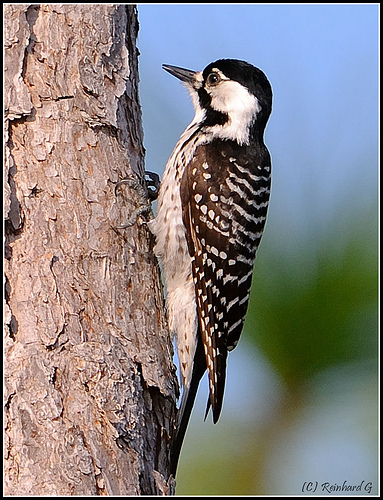
a bird that has stripes like a zebra, black and white, running down the wings, and a narrow black beak.
this bird has a short, sharp black bill with an eye surrounded by white and a black crown, while the back is black with white spots.
this bird is brown, white, and black in color with a small beak and black eye rings.
this bird has dark brown crown and feathers and white underside and cheek patch.
the bird has a tan spotted belly and brown striped wings and tail and a black striped head.
the bird has black sharp bill with black crown to nape along with black wings accented with white wingbars.
this is a long bird with brown and white on its face wings and breast.
this long bird has white dots on its black back and a black malar stripea medium sized bird with a long bill, and a multicolored body
this bird is black with white and has a very short beak.
Species: Red Cockaded Woodpecker